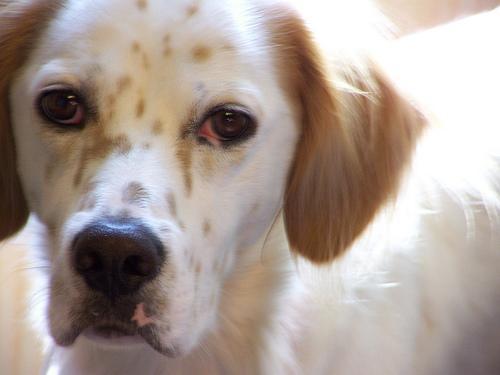
English_setter